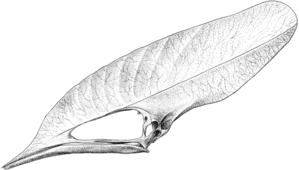
Thalassodromeus est un genre éteint de ptérosaures qui vivait dans ce qui est aujourd'hui le Brésil au cours du Crétacé inférieur, à l'Albien inférieur, il y a environ 110 Ma.